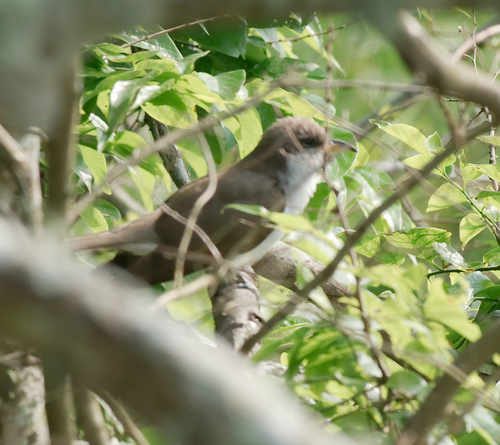
a small bird has very fluffy feathers that are tan and white, with it's breast and belly having most of the white color.
this bird is brown with white on its belly and black near its eyes.
a small bird with a white breast and a bill that curves downwardsa brown bird with a white throat and breast, with a medium-sized beak.
a bird with a medium downward hooked bill white breast and gray back.
this bird has wings that are brown and has a white belly
this is a grey bodied bird with light grey wings and a white breast.
this bird with a white breast, has a light brown head and wings, and a curved bill.
this bird has a white throat, brown crown and wings, and a yellow and black beak.
this bird is mostly gray in color and hard to see, with white chest and black beck.
Species: Yellow Billed Cuckoo